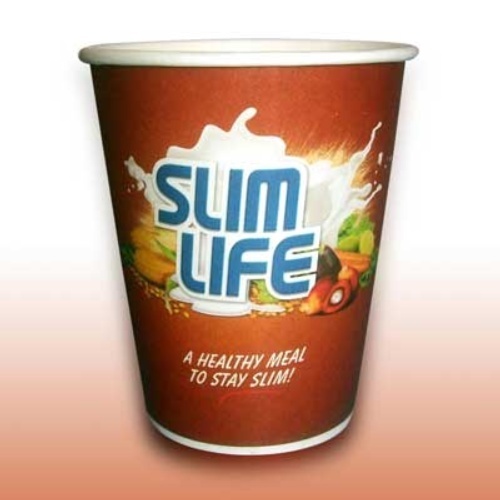
Label: paper